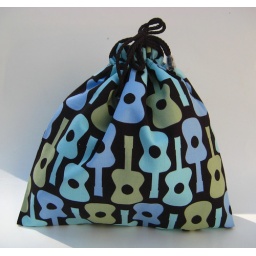
small wet bag in blue groovy guitars